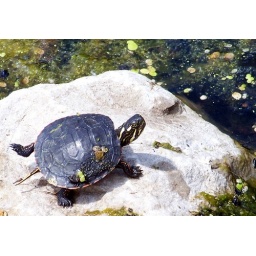
A Silver-Dollar sized turtle suns himself on a rock on the north tip of the upper lake in Washington.